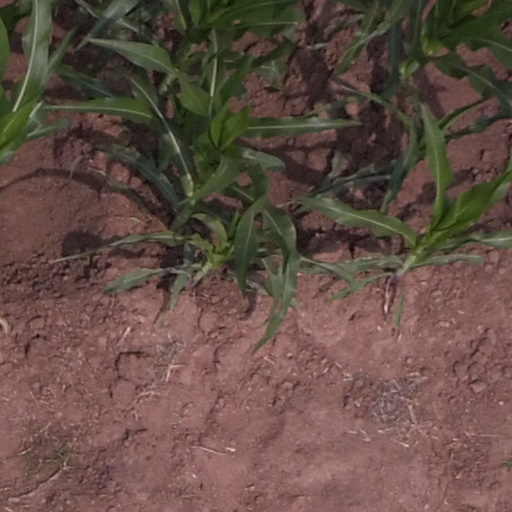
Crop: maize; corn